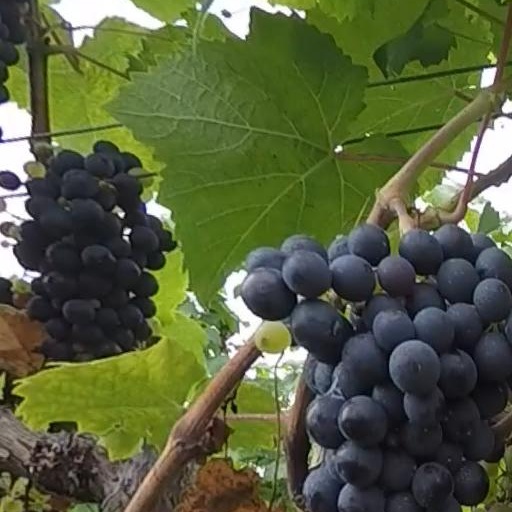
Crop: grape